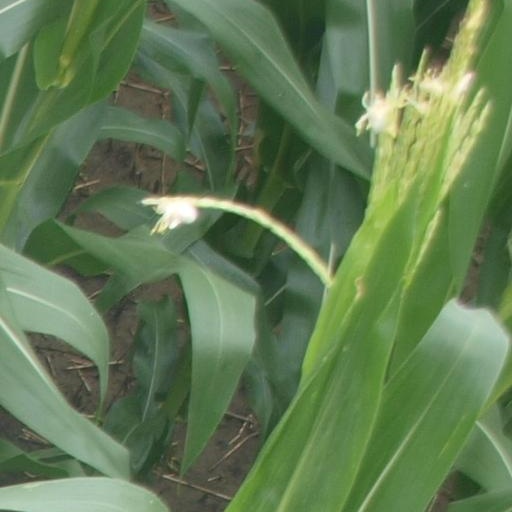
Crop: maize; corn